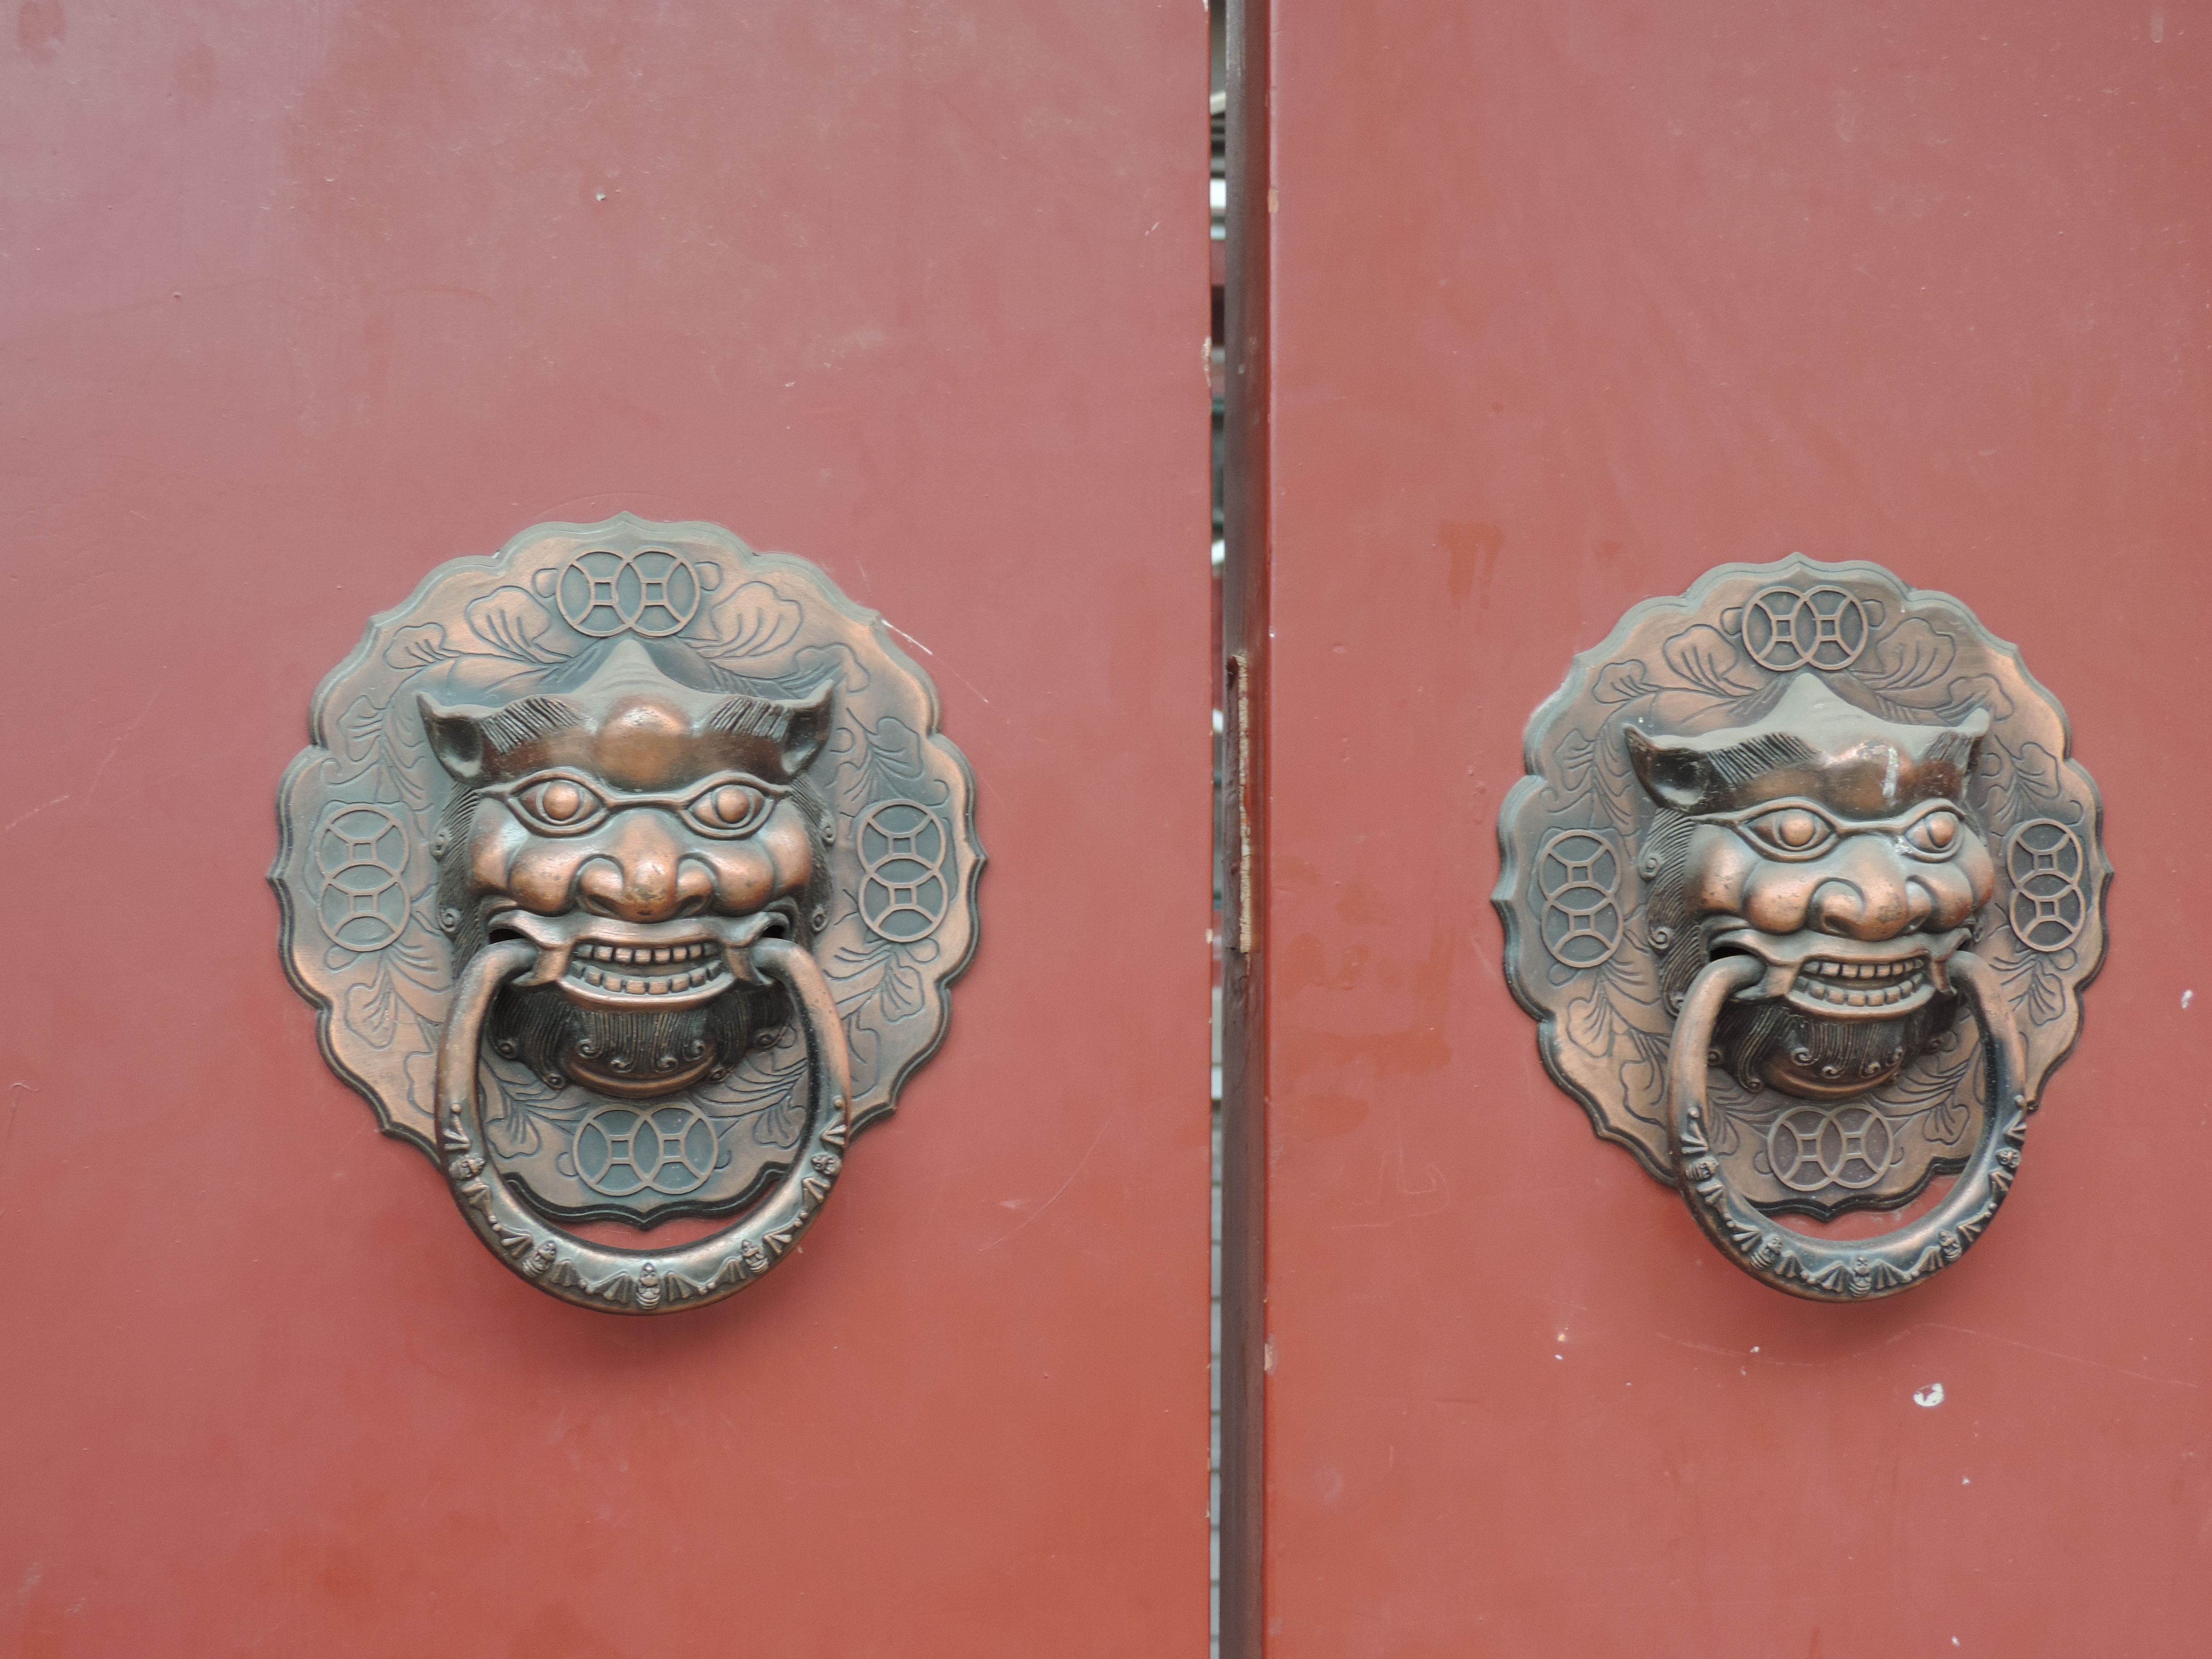
architecture, decoration, chinese, entrance, gate, door, sculpture, art, temple, brass, beijing, head, carving, china, knocker, ancient history